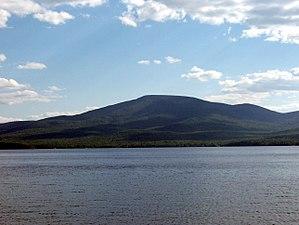
Vue du Mont Lyon à partir du lac Chazy
Le mont Lyon est une montagne située dans le parc Adirondack, dans le comté de Clinton de l'État de New York, aux États-Unis. Il s'élève à 1 170 mètres d'altitude.